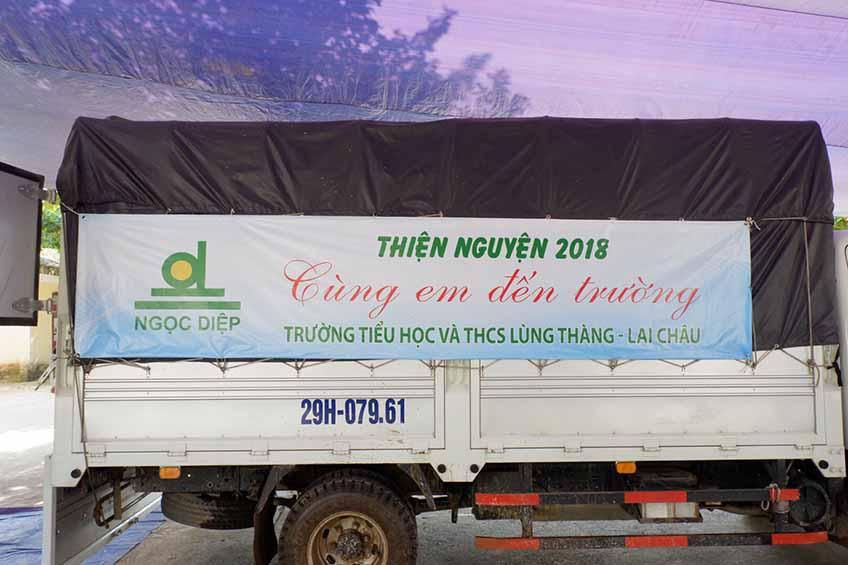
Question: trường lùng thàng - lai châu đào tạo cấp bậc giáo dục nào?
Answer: trường lùng thàng - lai châu đào tạo cấp bậc tiểu học và thcs